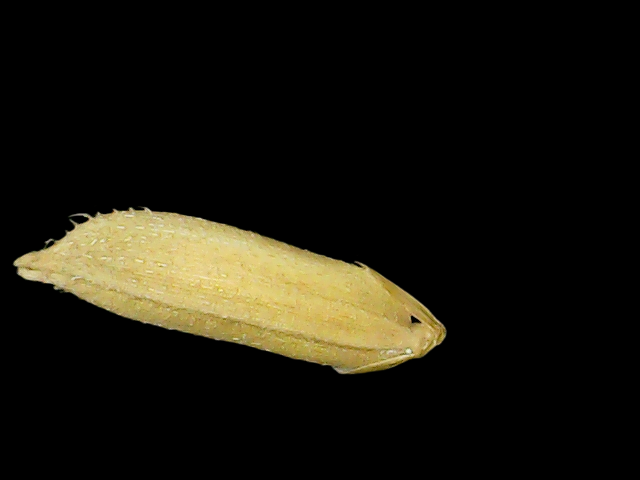
Rice variety: Binadhan17